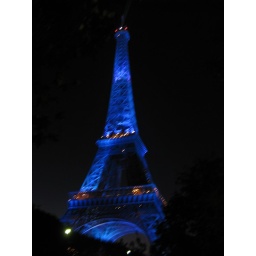
The Eiffel tower was lit up in blue this night.